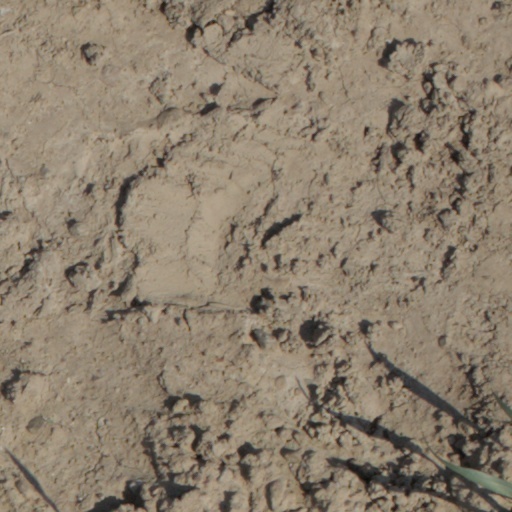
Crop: wheat